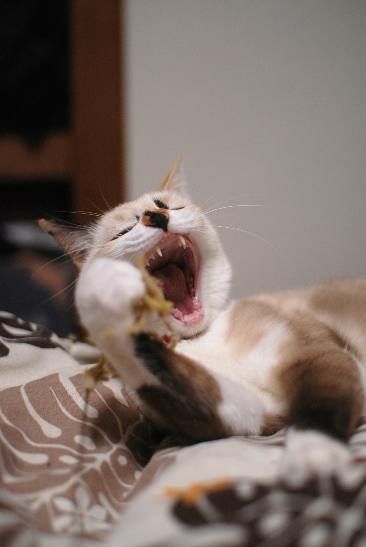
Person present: No